Bernard Rose (director)

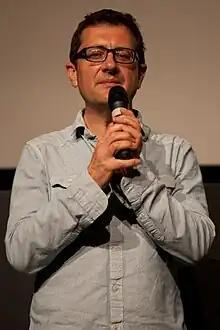
Rose in October 2010

Bernard Rose (born 1960 in London) is an English filmmaker, considered a pioneer of digital filmmaking. He is best known for directing the horror films "Paperhouse" (1988) and "Candyman" (1992)"," the historical romances "Immortal Beloved" (1994) and "Anna Karenina" (1997), and the independent drama "Ivans xtc" (2000), for which he was nominated for the Independent Spirit Award for Best Director and the John Cassavetes Award. He has also been nominated for the Grand Prix des Amériques and the Venice Horizons Prize. He has frequently cast actors Danny Huston and Tony Todd in his films. In the 1980s, he directed music videos for UB40, Frankie Goes to Hollywood and Bronski Beat.